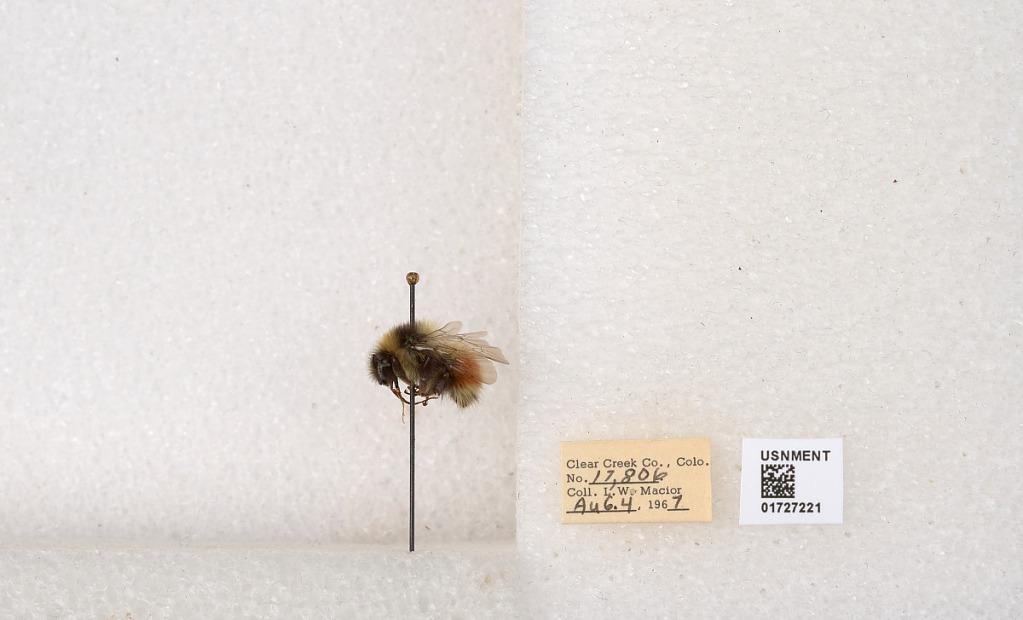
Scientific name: Bombus (Pyrobombus) sylvicola Kirby
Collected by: L. Macior
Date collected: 1967-8-4
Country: United States
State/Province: Colorado
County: Clear Creek
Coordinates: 39.6891, -105.644